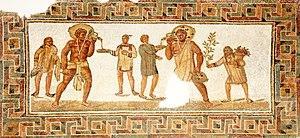
Dougga ou Thugga est un site archéologique situé dans la délégation de Téboursouk au Nord-Ouest de la Tunisie.
La mosaïque des échansons est une mosaïque romaine datée du IIIᵉ siècle et découverte sur le site archéologique de Dougga. Elle est conservée au musée national du Bardo.
Le musée national du Bardo est un musée de Tunis, capitale de la Tunisie, situé dans la banlieue du Bardo.